Juturna Lake

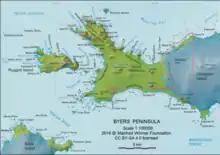
Map of Antarctic Specially Protected Area "ASPA 126 Byers Peninsula" showing Juturna Lake (unlabeled) near Rish Point

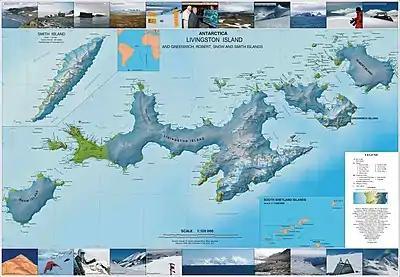
Map of Livingston, Greenwich, Robert, Snow and Smith Islands

Juturna Lake is the roughly triangular lake extending 220 m in west-east direction and 150 m in north-south direction at the east extremity of South Beaches on Byers Peninsula, Livingston Island in the South Shetland Islands, Antarctica. Its surface area is 1.9 ha. The lake is separated from sea by a 40 to 57 m wide strip of land, and drains by way of a 260 m long stream flowing into the sea west of Rish Point. It is surmounted by Ritli Hill on the east. The area was visited by early 19th century sealers.